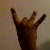
The image shows a hand gesture representing the number 8 in Indian Sign Language.